Island Center Station

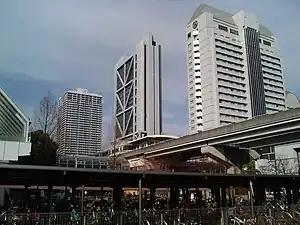

is a railway station operated by Kobe New Transit on the Rokko Island Line in Kobe, Hyōgo Prefecture, Japan.